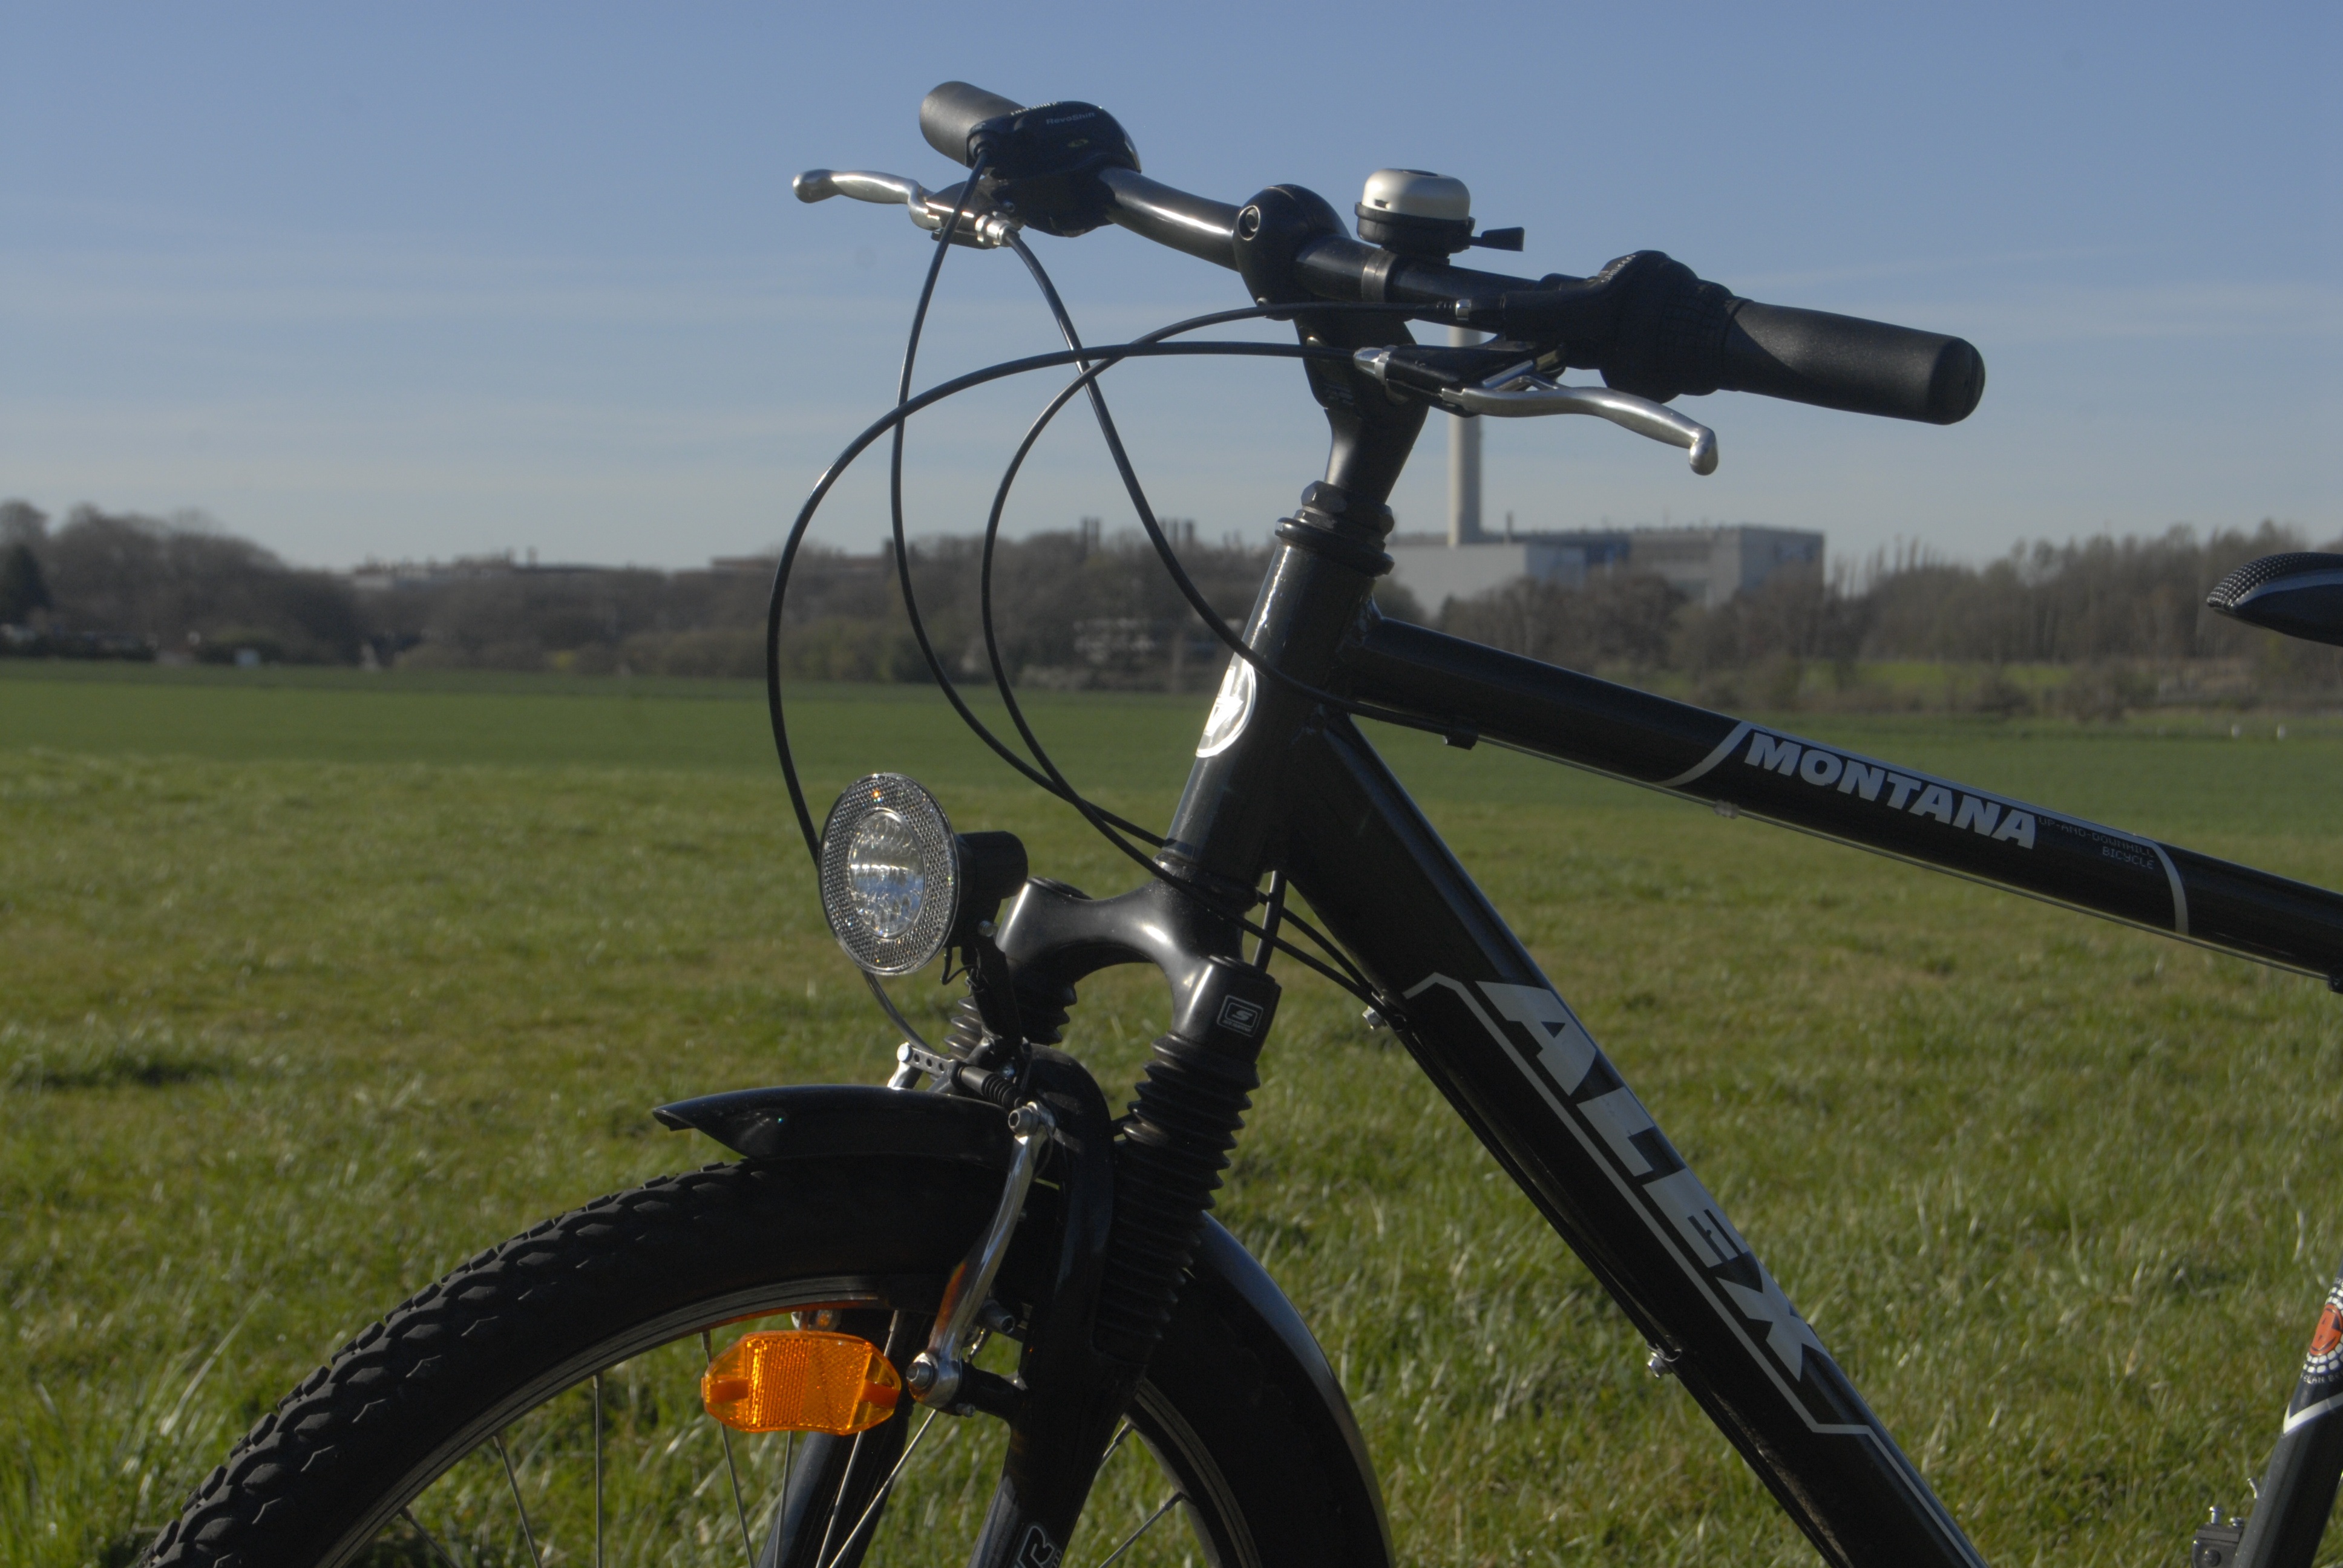
nature, forest, sport, bicycle, bike, vehicle, cycle, sports equipment, mountain bike, cycling, sporty, tour, freeride, mountain biking, bicycle tour, transalp, bergsport, bicycle frame, singletrail, touring bike, cycle sport, cyclo cross bicycle, road bicycle